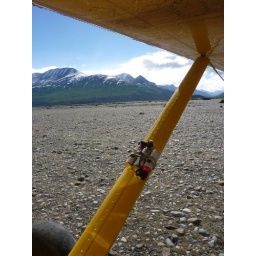
It makes sense that they wouldn't want the bear pepper spray inside the plane in case it discharges mid-flight.